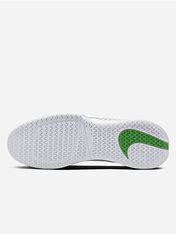
Brand: Nike
Model: Court Air Zoom Vapor Pro 2